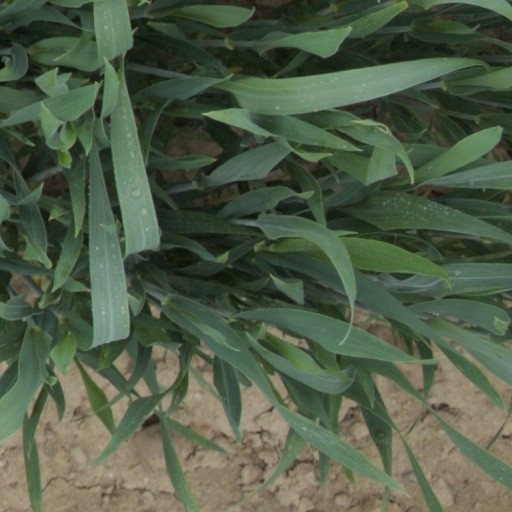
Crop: wheat